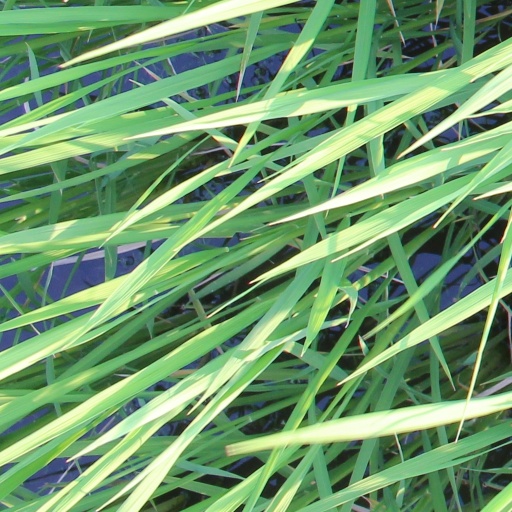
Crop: rice